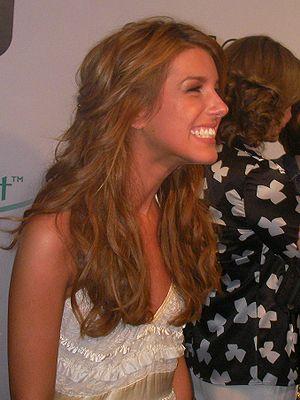
Shenae Grimes-Beech est une actrice canadienne.